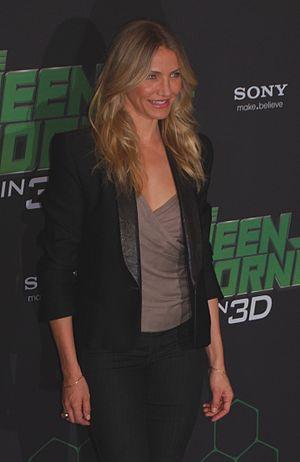
The Green Hornet, ou Le Frelon Vert au Québec, est un film américain réalisé par Michel Gondry, sorti en 2011. Il s'inspire de la série radiophonique américaine éponyme des années 1930, de la bande dessinée, et de la série télévisée Le Frelon vert, créée en 1966 avec Van Williams et Bruce Lee.